Stephen Hill (entrepreneur)

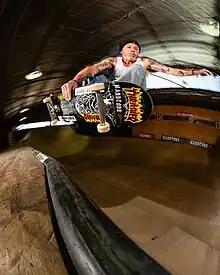
Hill in 2023

Stephen Hill (born 1962) is an Australian skateboarder and businessman. He is the cofounder of Globe International with his brother Peter. He has also acted as an executive producer on over 30 international media projects including feature films and television specials. Hill has also been involved in several community action projects including promoting new skateboarding facilities and local environmental causes across several countries.